Thomas Drury Smeaton

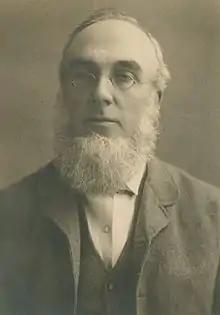

Thomas Drury Smeaton (c. 1831 – 18 February 1908) trained in England as an engineer, emigrated to the British colony of South Australia, where he was known as a banker and amateur scientist.